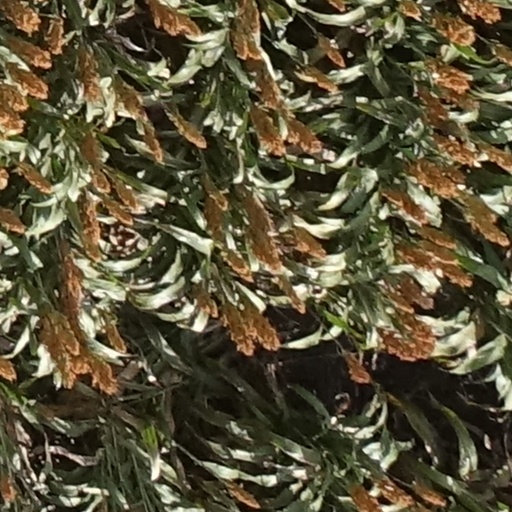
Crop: sorghum